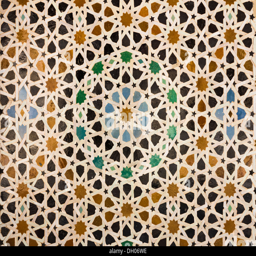
oriental pattern mosaic of tiles in a mosque forming concentric circles